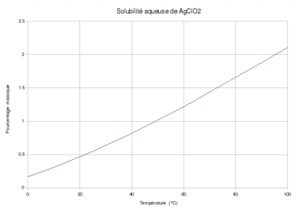
Solubilité aqueuse du chlorite d'argent
Le chlorite d'argent ou chlorite argenteux est le sel d'argent de l'acide chloreux dans lequel les ions argent sont de valence +1. Il s'agit d'un composé instable qui se décompose sous l'effet de la chaleur.